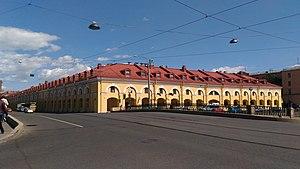
Le Marché Nikolsky ou Nikolskie ryady est un bâtiment commercial situé Rue Sadovaya à Saint-Pétersbourg, construite en 1789. Le réaménagement de cet immeuble a suscité une certaine controverse.